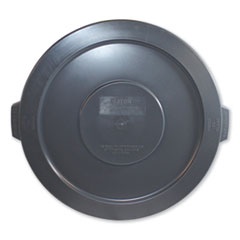
IMP77333
Advanced Gator Lids, For 32 Gal Gator Containers, Flat-Top, 22" Diameter, Gray
Brand: dailyofficesolutions
Category: Home & Garden > Household Supplies > Waste Containment Accessories > Waste Container Lids